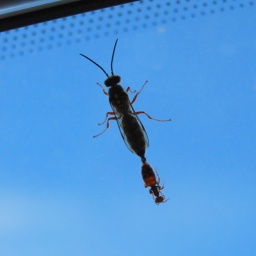
More a silhouette against the window - the winged male carrying the smaller, wingless female.